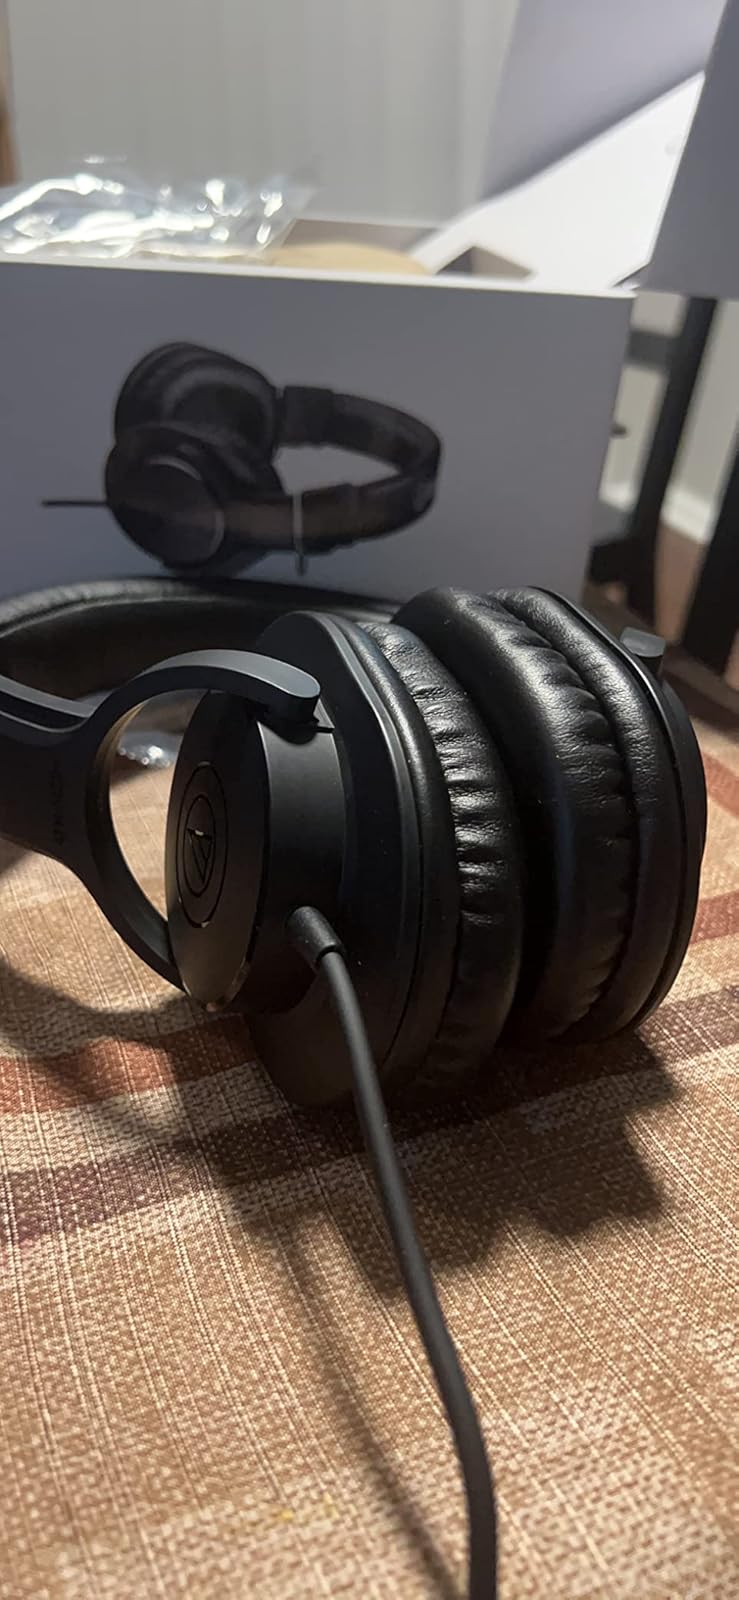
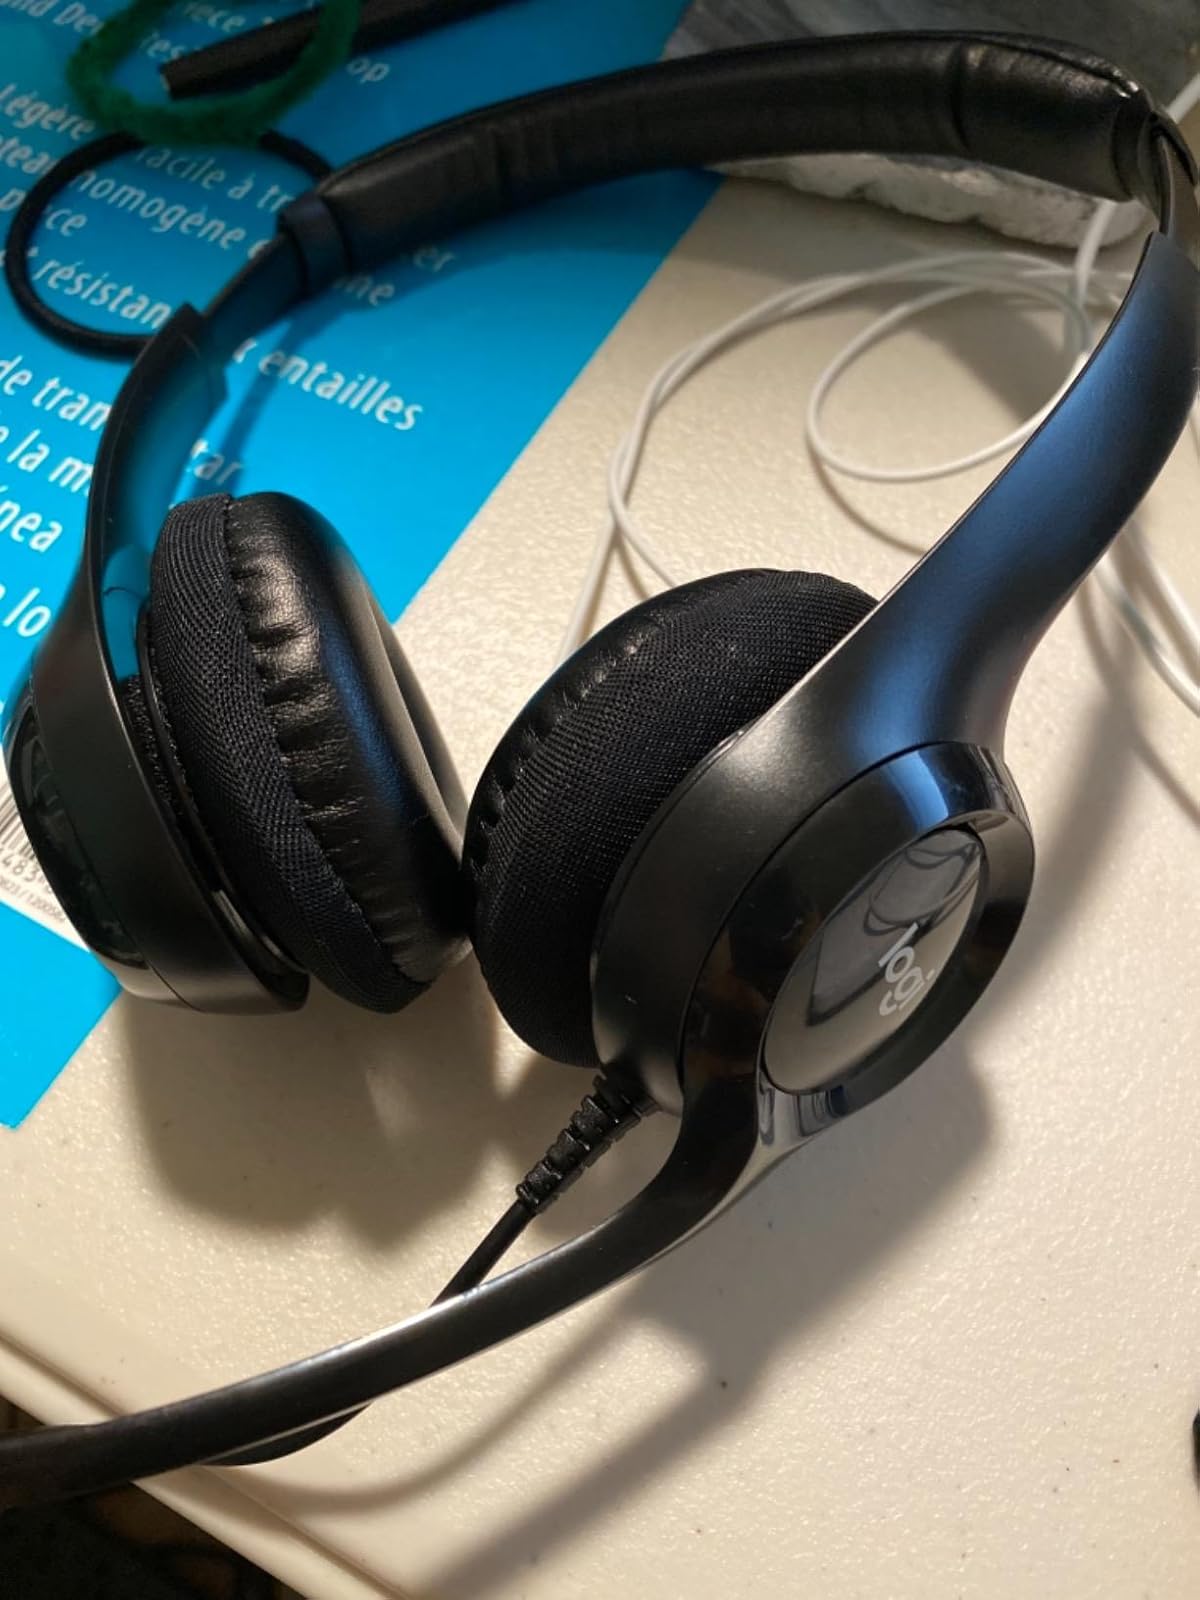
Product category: headphones
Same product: no